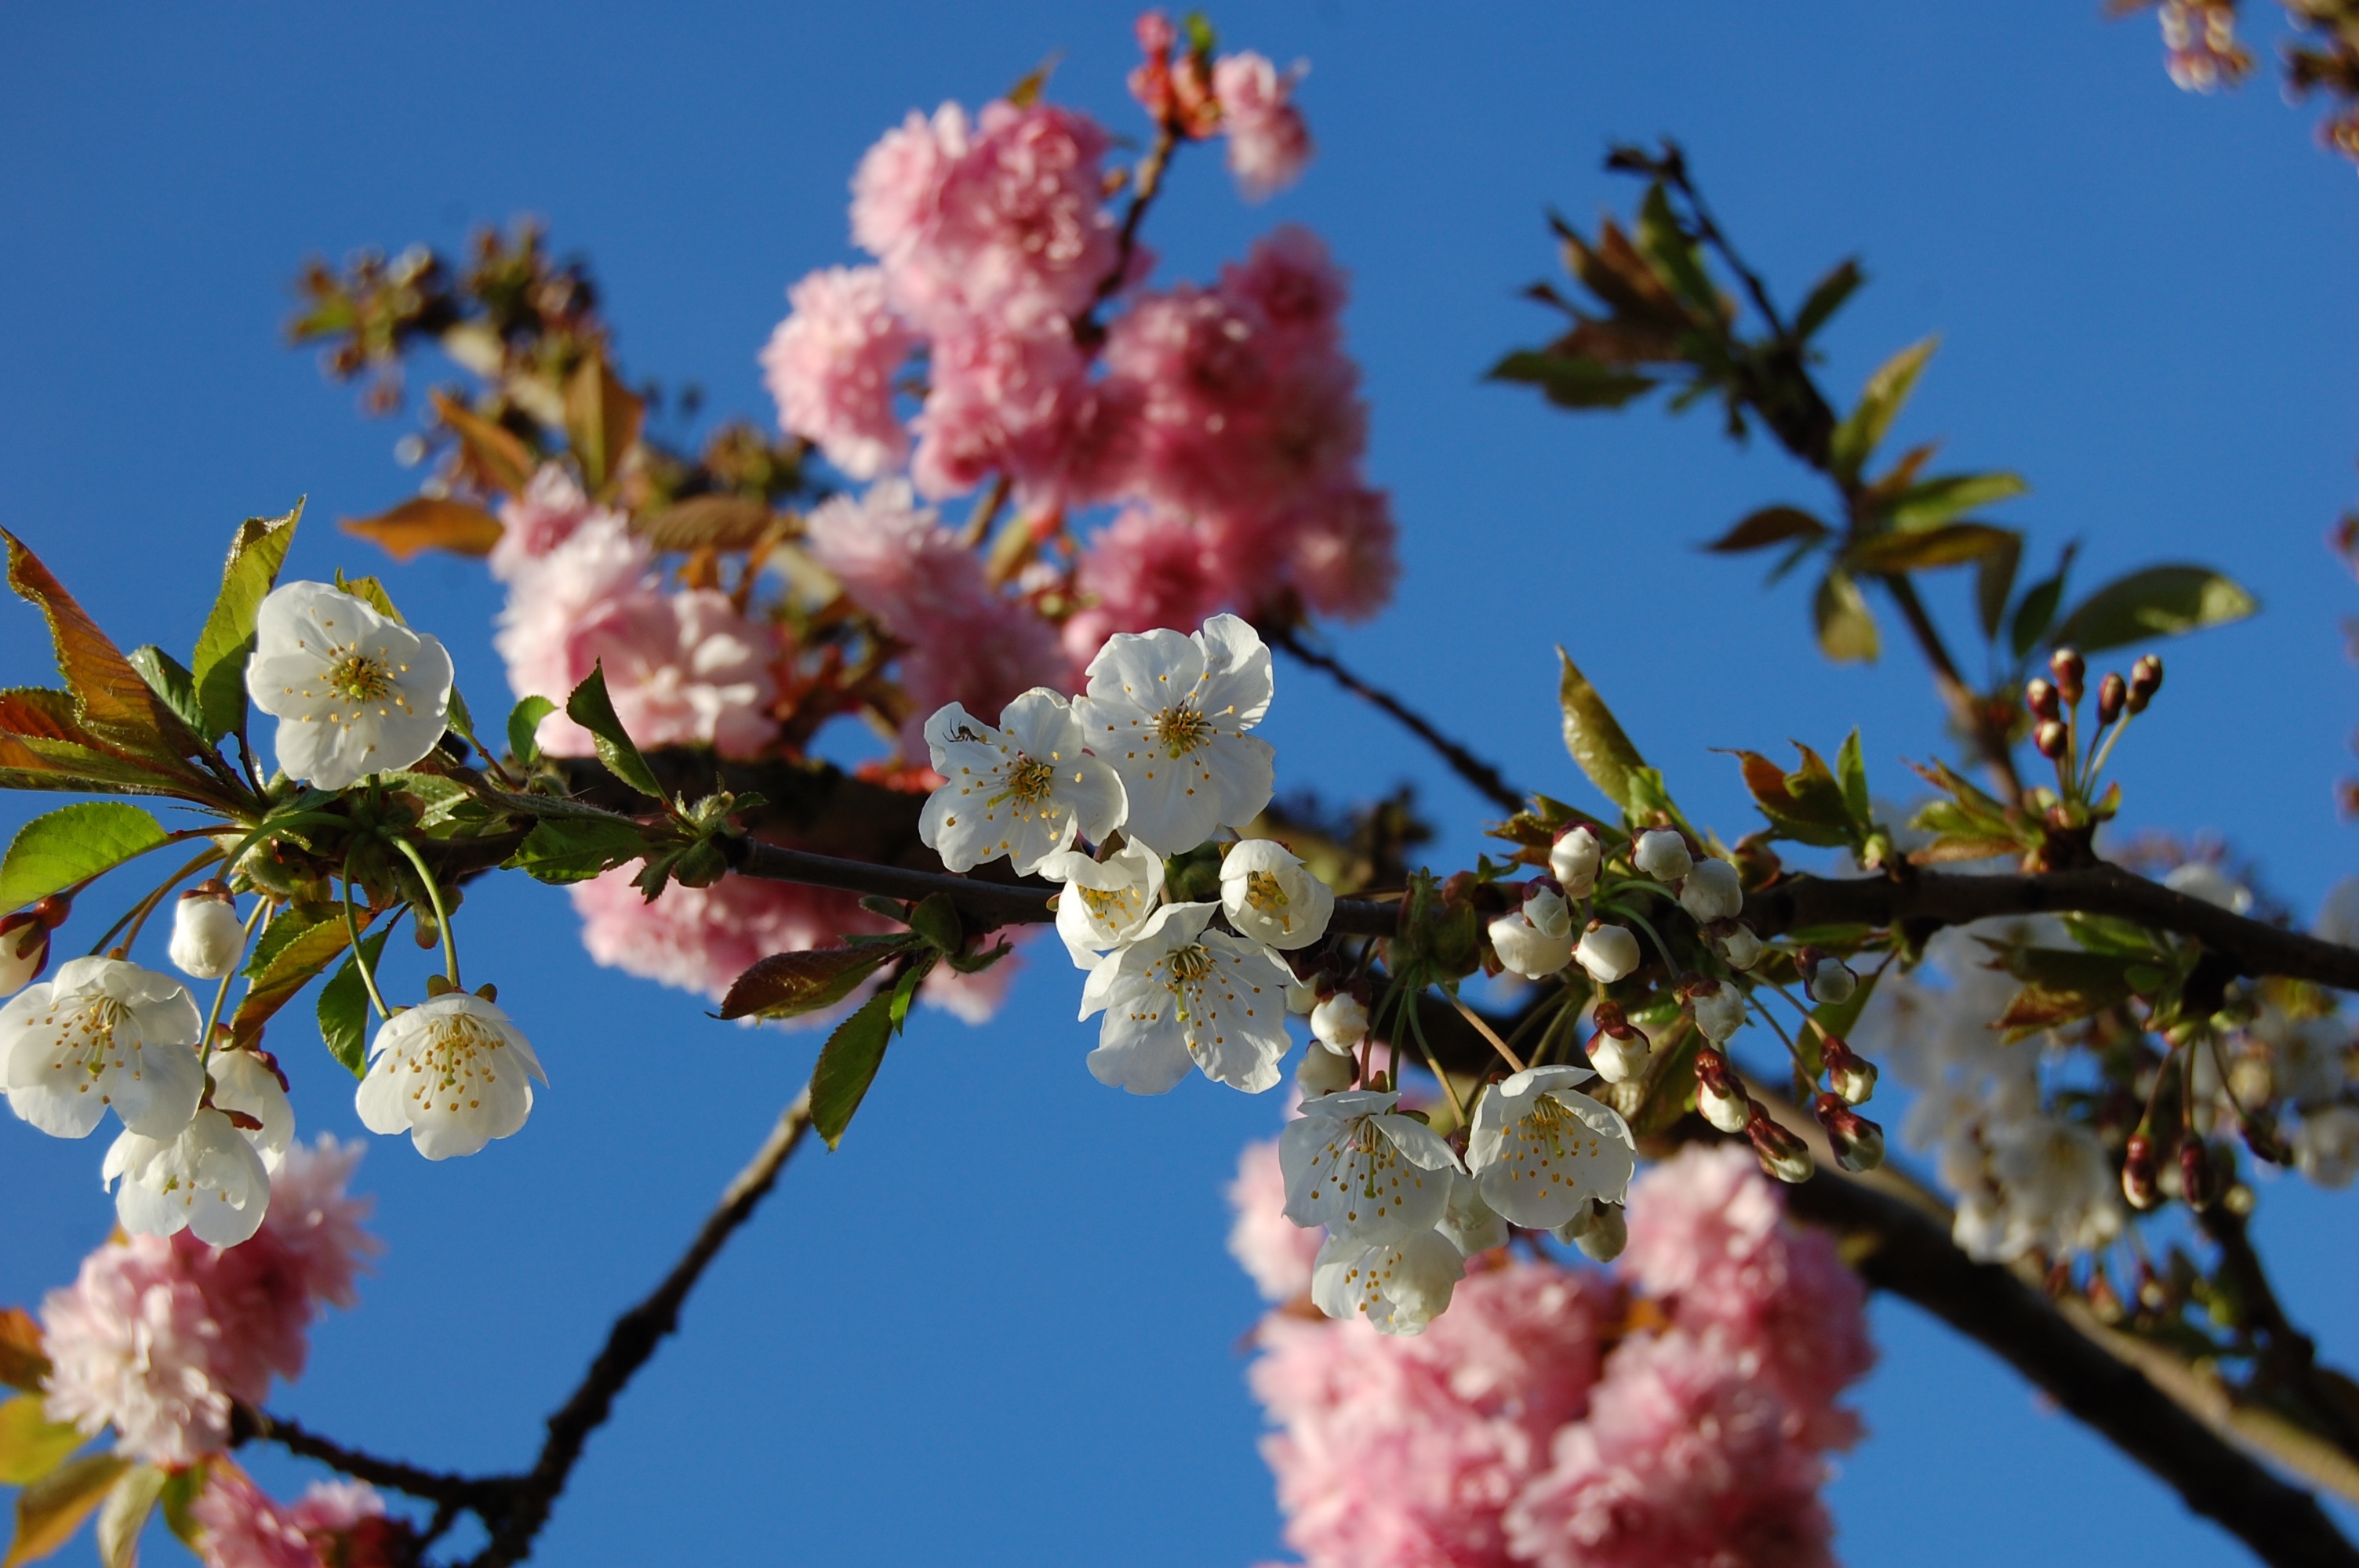
tree, nature, branch, blossom, plant, fruit, leaf, flower, food, spring, produce, botany, flora, season, cherry blossom, flowers, shrub, cherry, macro photography, flowering plant, woody plant, land plant